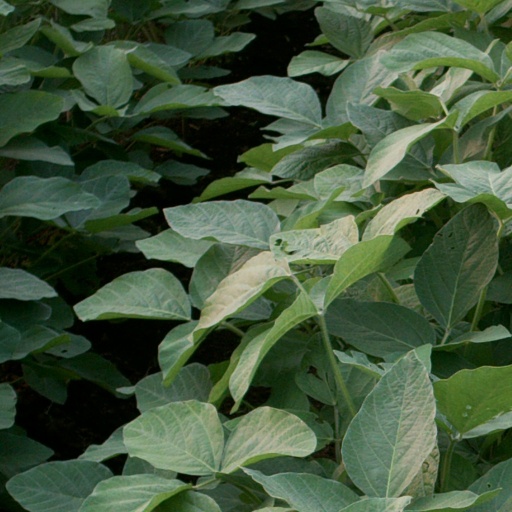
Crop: soybean